ICON Aircraft

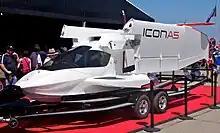
ICON A5 with wings folded in 2010

ICON Aircraft's first model is the ICON A5, an amphibious two-seat, light-sport aircraft to be priced at approximately $189,000. Its folding wings facilitate transportation and storage, and it will have a range of approximately and a top speed of 105 knots (120 mph).